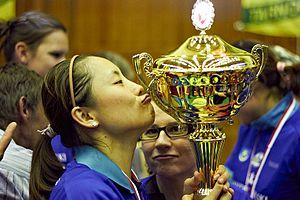
Li Qian est une pongiste polonaise d'origine chinoise née le 30 juillet 1986.